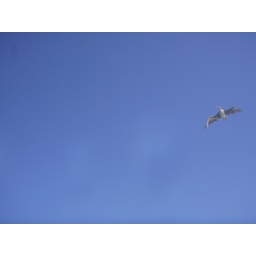
bird over sky